Dugout (shelter)

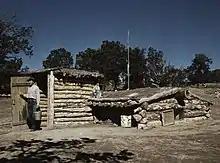
Dugout home near Pie Town, New Mexico, 1940

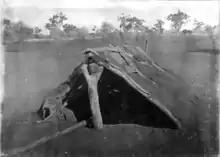
An Indigenous Australian dugout near Cunnamulla, Queensland around 1910

A dugout or dug-out, also known as a pit-house or earth lodge, is a shelter for humans or domesticated animals and livestock based on a hole or depression dug into the ground. Dugouts can be fully recessed into the earth, with a flat roof covered by ground, or dug into a hillside. They can also be semi-recessed, with a constructed wood or sod roof standing out.